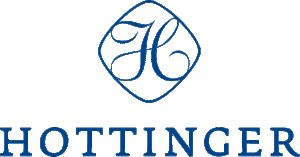
La famille Hottinguer est une famille de banquiers d'origine suisse. Cette famille est à l'origine d'établissements bancaires, respectivement parisien, banque Hottinguer, et suisse, Hottinger & Cie.